Madagascar Armed Forces

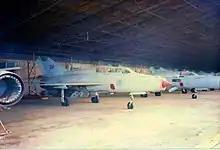
MiG-21 of the Malagasy Air Force.

Merina Queen Ranavalona, like her predecessors, utilized the tradition of "fanampoana" (service due to the sovereign in lieu of taxes) to conscript a large portion of the population of Imerina into military service, enabling the queen to raise a standing army that was estimated at 20,000 to 30,000 soldiers.